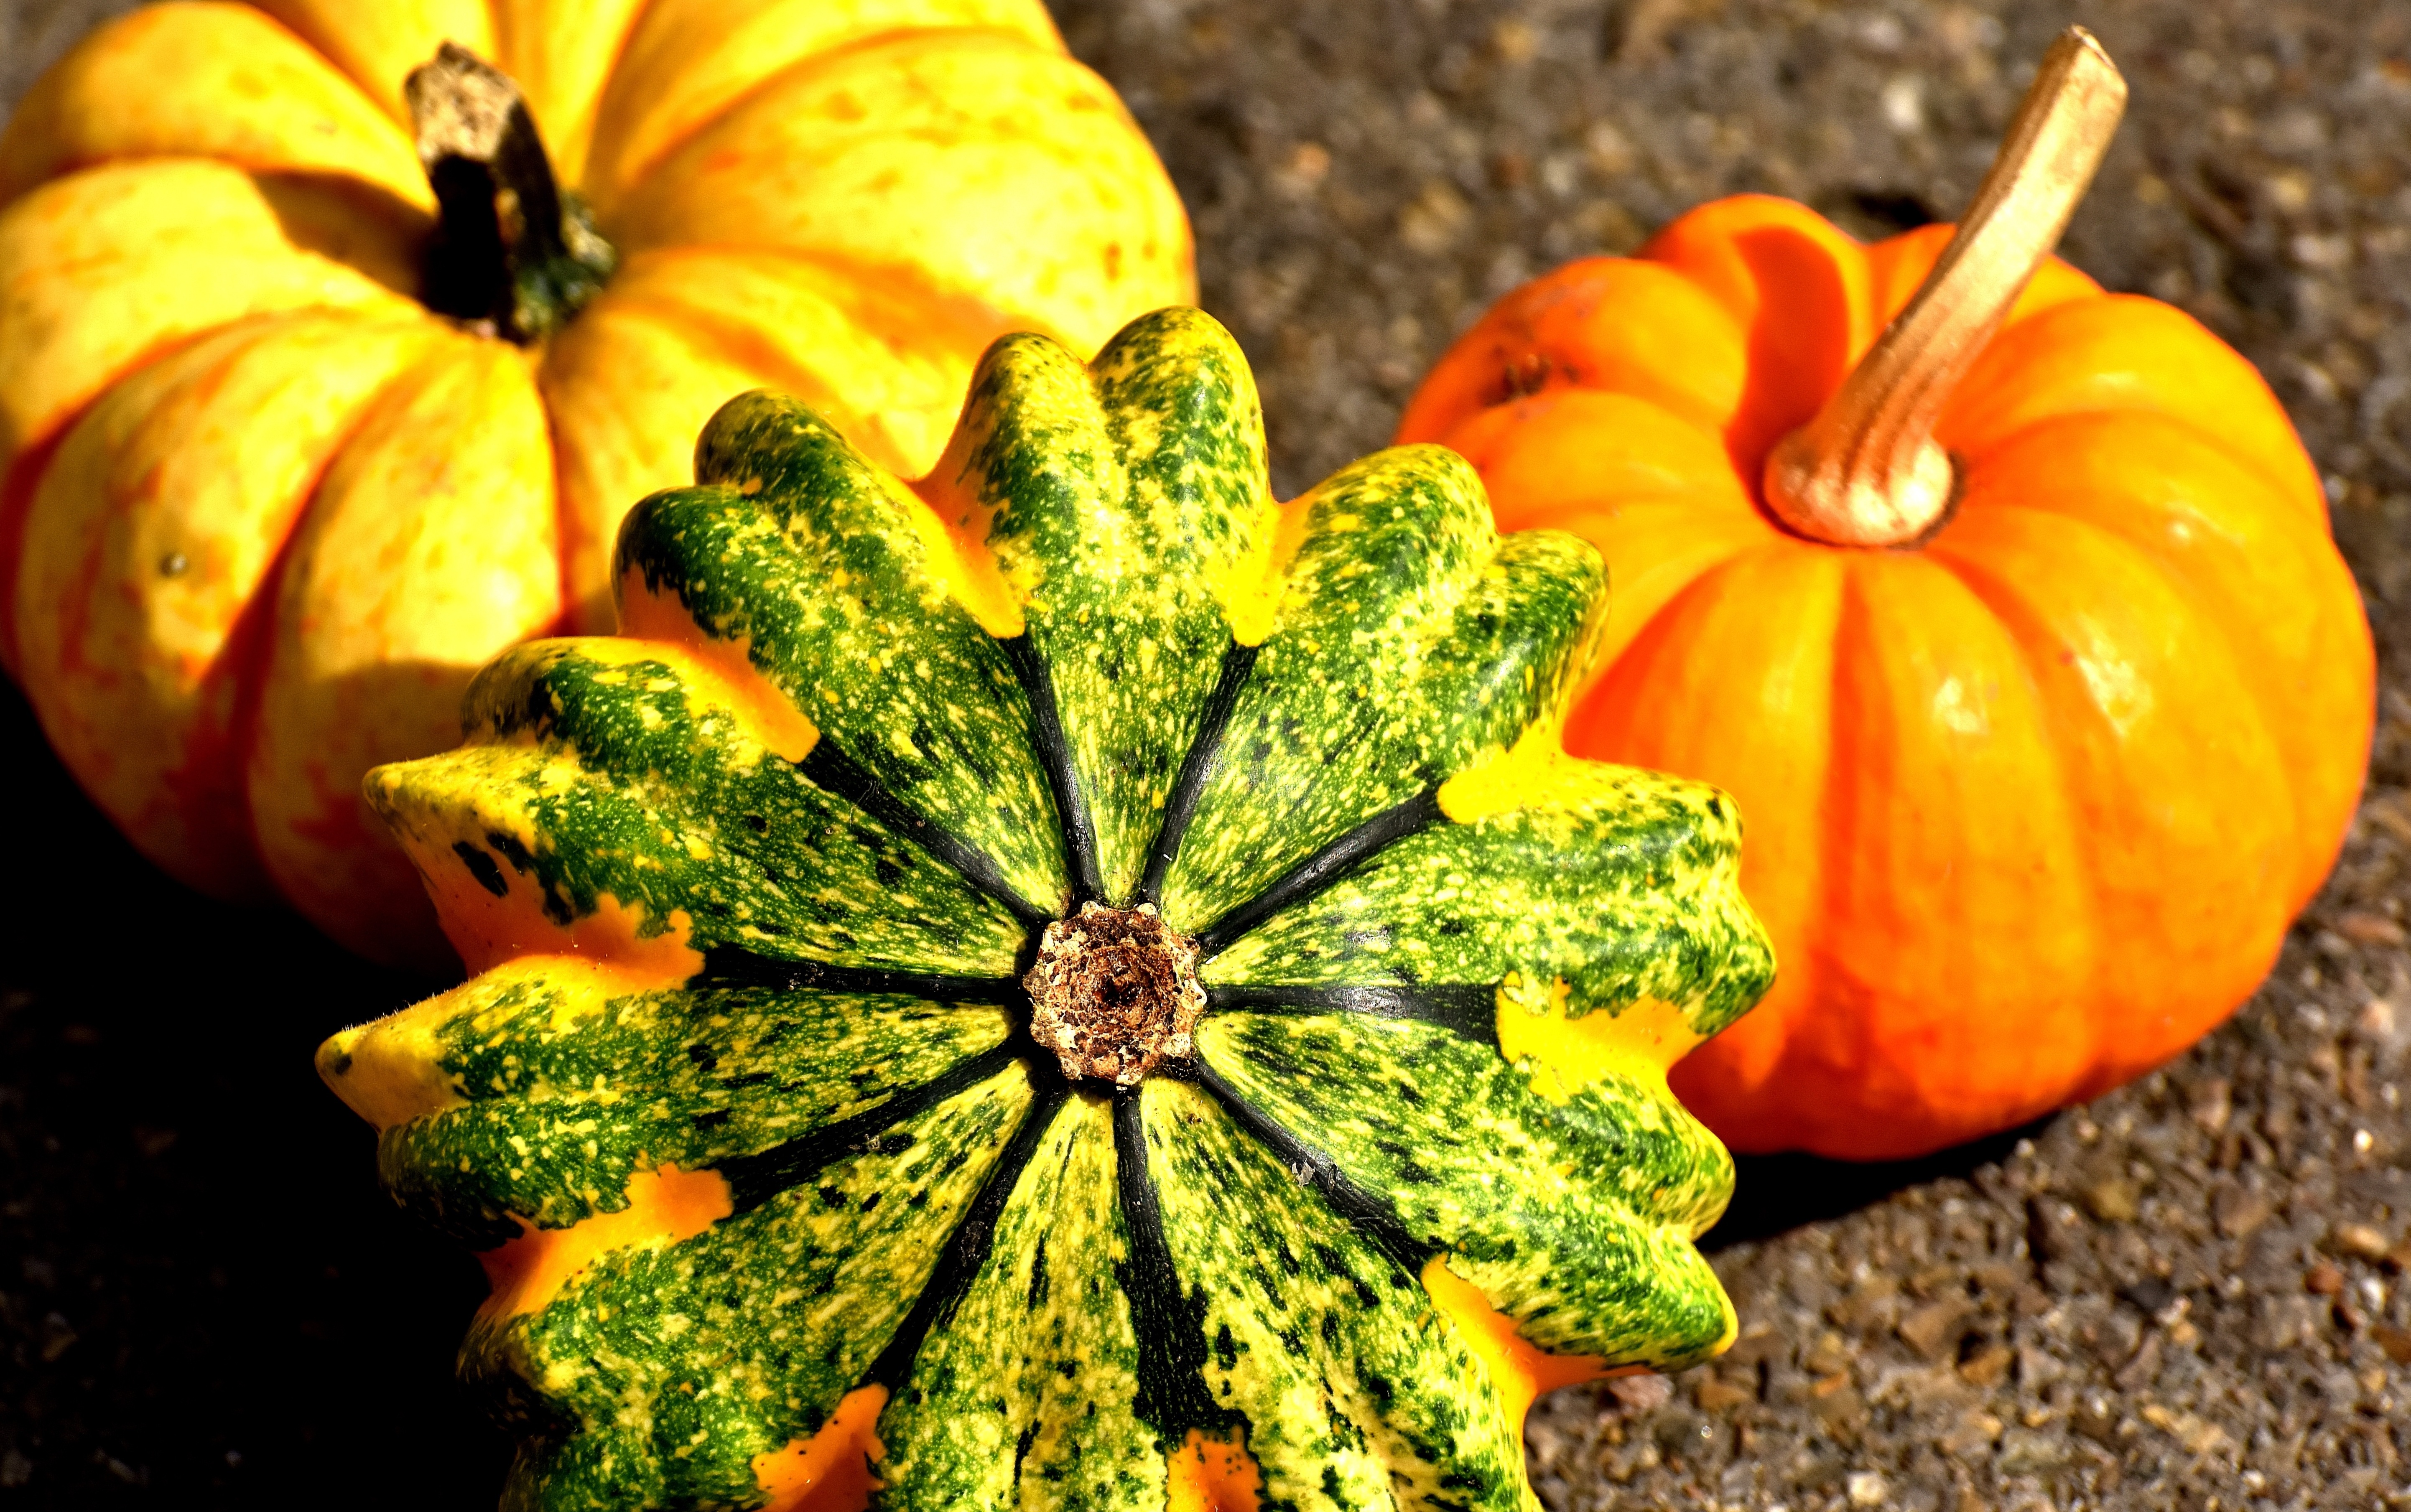
plant, leaf, flower, decoration, food, produce, autumn, pumpkin, colorful, yellow, agriculture, flora, season, gourd, close up, thanksgiving, vegetables, calabaza, pumpkins, cucurbita, macro photography, autumn decoration, decorative squashes, autumn vegetables, flowering plant, winter squash, land plant